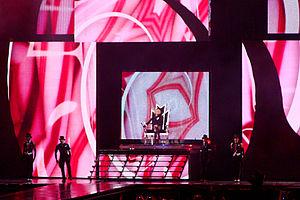
Sticky & Sweet Tour est le troisième album live de l'artiste américaine Madonna. Il est sorti le 26 mars 2010 édité par Warner Bros. Records. Il est disponible aux formats DVD, Blu-ray et CD. Le concert a été enregistré au River Plate Stadium de Buenos Aires en Argentine pendant le Sticky & Sweet Tour de Madonna en 2008. L'album contient la vidéo du concert ainsi que treize chansons au format CD, accompagné d'un livre de photos par Guy Oseary, son manager. Le concert avait été diffusé à la télévision sur VH1 avant la sortie officielle et produit par la société de production Semtex Girls fondée par Madonna.